Vayeira

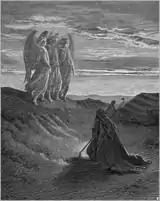
Abraham and the Three Angels (engraving by Gustave Doré from the 1865 "La Sainte Bible")

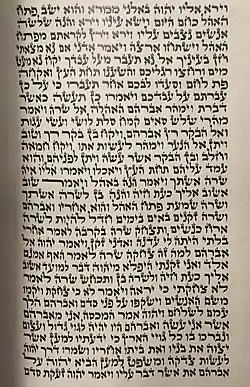
The beginning of Parashat Vayeira. Note the dots above the word roughly halfway down on the left.

In the first reading, as Abraham was sitting in the entrance of his tent by the terebinths of Mamre in the heat of the day, he looked up and saw God in the form of three men. He ran, bowed to the ground, and welcomed them. Abraham offered to wash their feet and fetch them a morsel of bread, and they assented. Abraham rushed to Sarah's tent to order cakes made from choice flour, ran to select a choice calf for a servant-boy to prepare, set curds and milk and the calf before them, and waited on them under the tree as they ate. (In Genesis 18:9, there are dots above the letters , , and in "They said to him.") One of the visitors told Abraham that he would return the next year, and Sarah would have a son, but Sarah laughed to herself at the prospect, with Abraham so old. God then asked Abraham why Sarah had laughed at bearing a child at her age, noting that nothing was too wondrous for God. The first reading ends here.